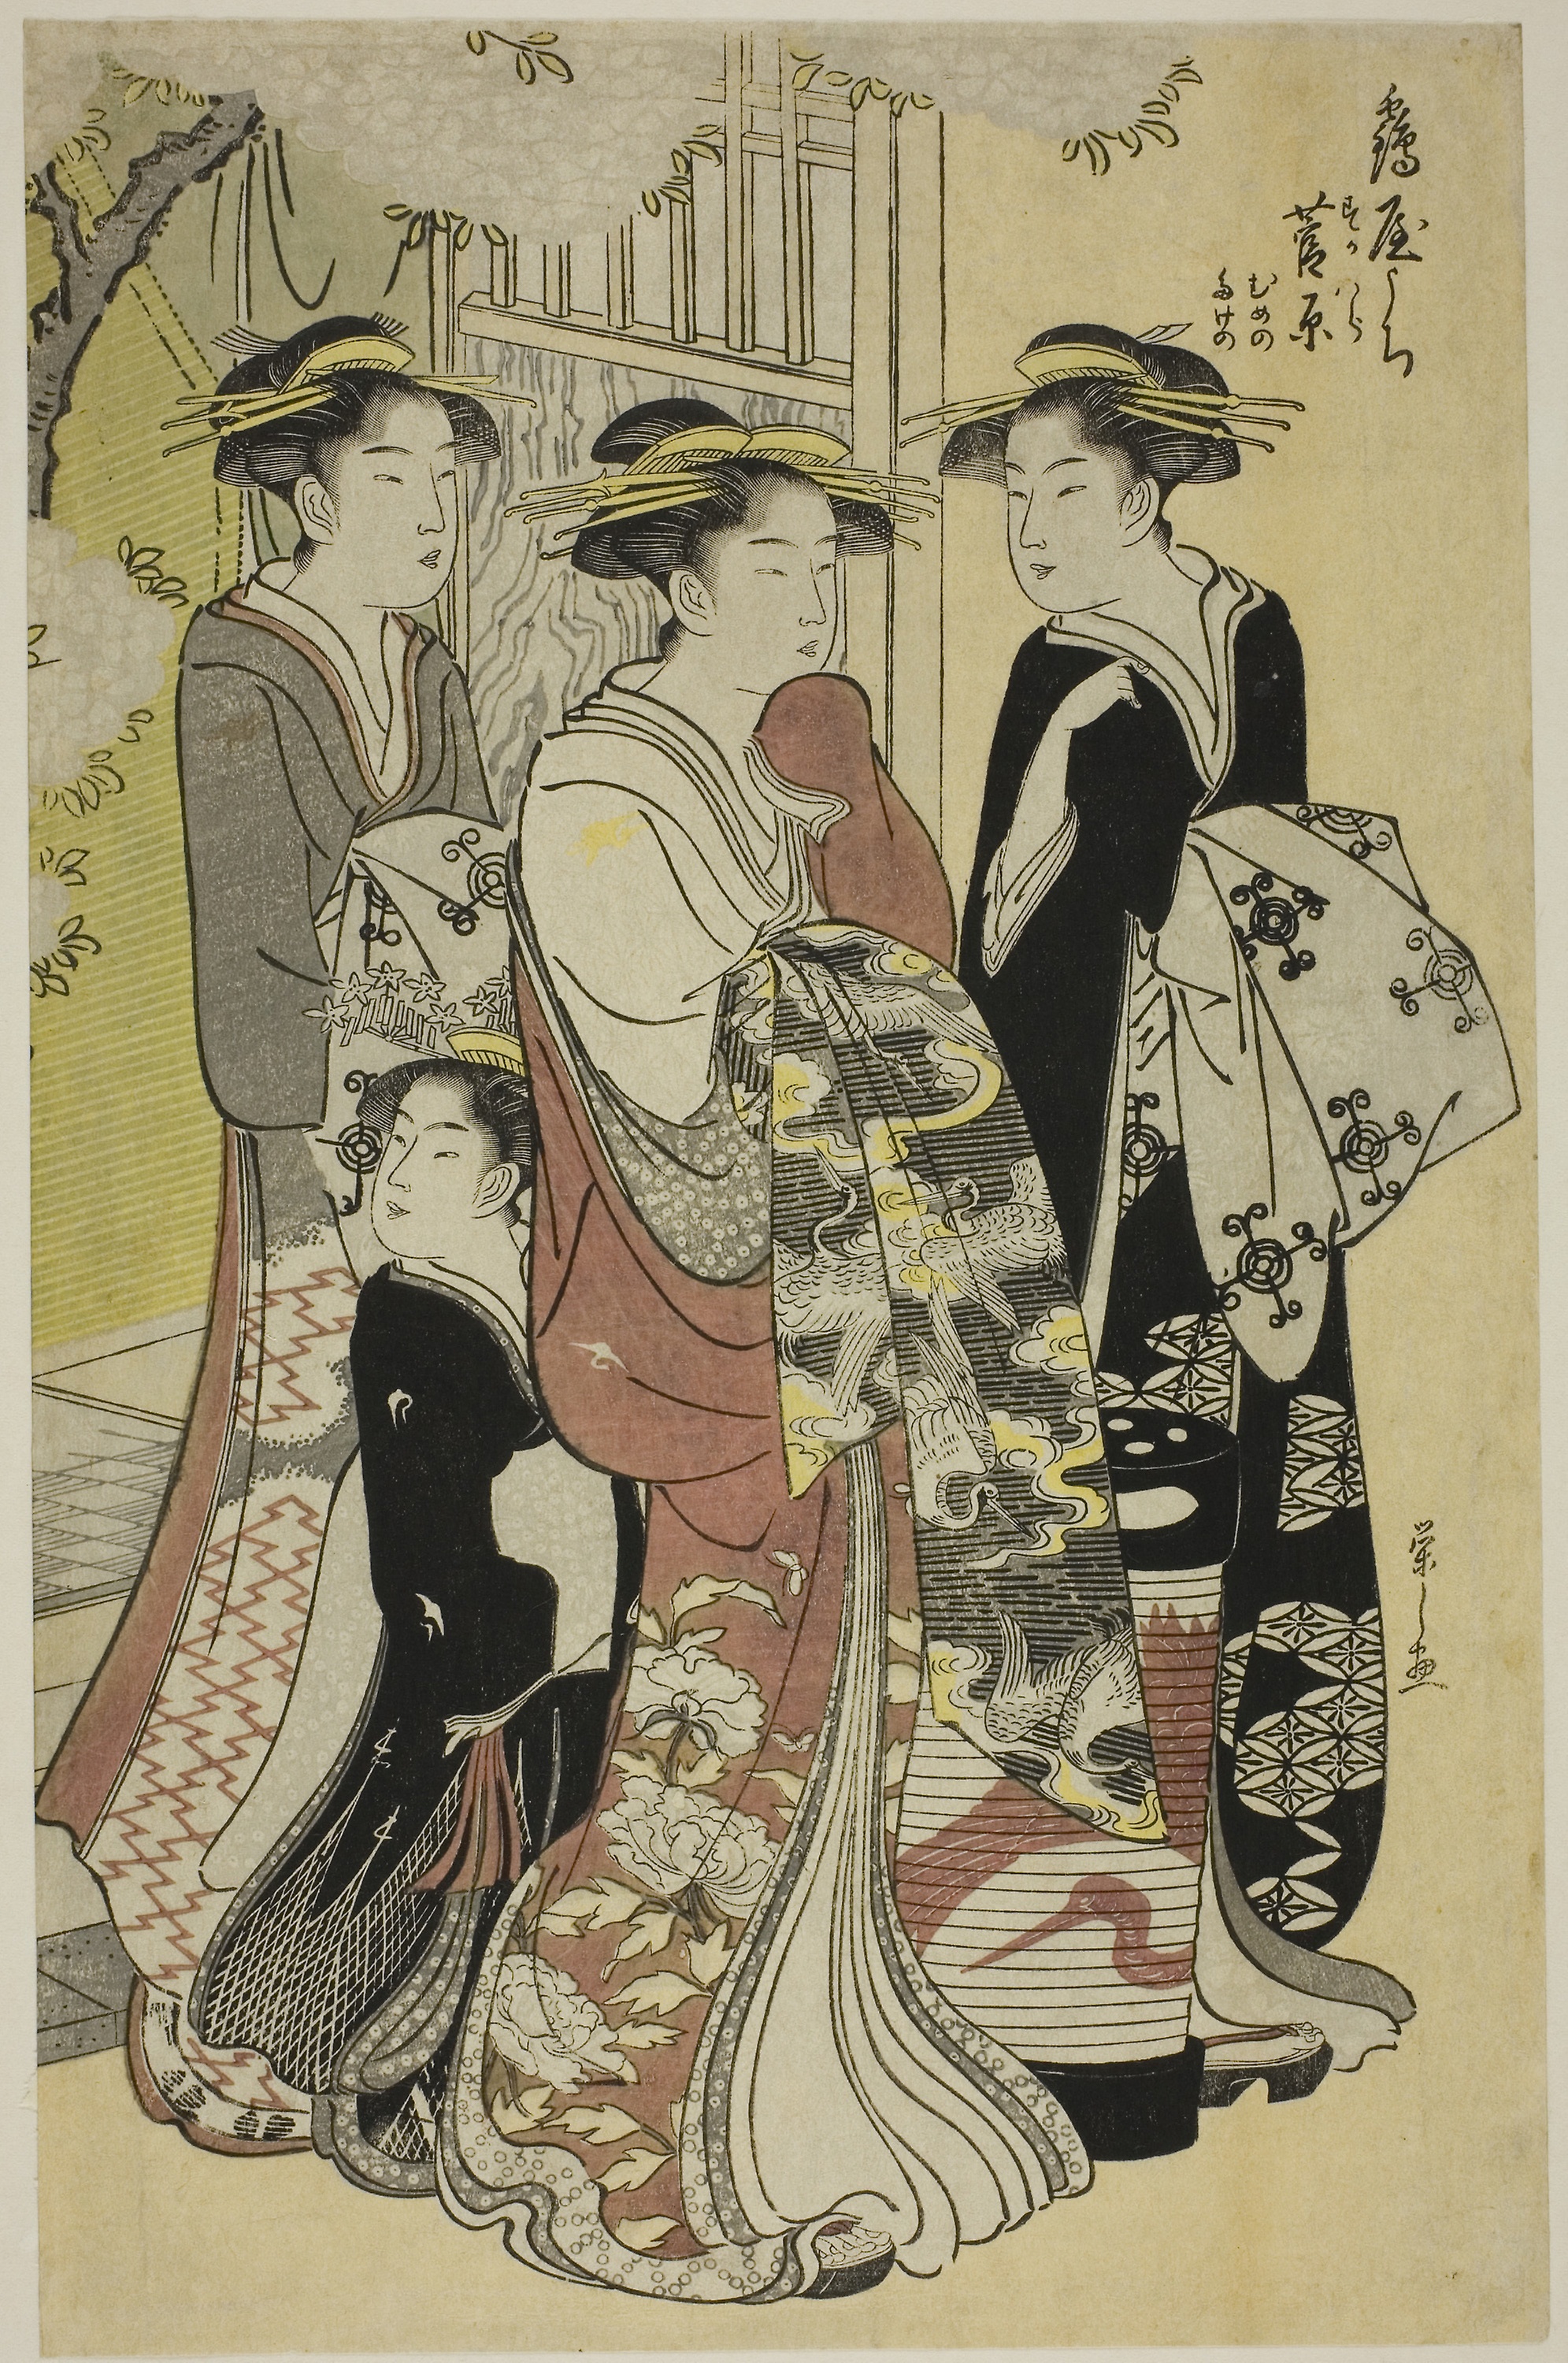
woman, art, illustration, costume design, design, vintage clothing, pattern